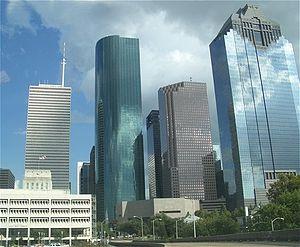
Les villes du Texas sont des communes urbaines qui se trouvent dans le Sud des États-Unis. Elles se sont développées après la Seconde Guerre mondiale comme dans les restes de la Sun Belt, et aujourd'hui les Texans sont majoritairement des citadins. Le réseau urbain du Texas est dominé par trois métropoles de plus d'un million d'habitants, une capitale d'État et des centres secondaires comme Austin, Fort Worth et El Paso. Leur prospérité est liée à la croissance économique et aux choix politiques des autorités locales.
Le Texas /tɛɡzɑ/ ou /tɛksas/ est un État du Sud des États-Unis, le deuxième plus vaste du pays après l'Alaska et le deuxième plus peuplé derrière la Californie. Selon le décompte officiel du Bureau du recensement des États-Unis, le Texas aurait 25 145 561 habitants. Sa capitale est Austin alors que Houston est sa plus grande ville et Dallas-Fort Worth son agglomération la plus peuplée. Les Texans sont à près de 80 % des citadins et presque la moitié d'entre eux vivent dans deux agglomérations : Dallas-Fort Worth ou Houston. Quatre aires urbaines du Texas comptent plus d'un million d'habitants : Houston, Dallas-Fort Worth, San Antonio et Austin.
La géographie du Texas est diverse compte tenu de la taille de cet État américain. Le Texas est le deuxième État des États-Unis par sa superficie et sa population. Il représente 7 % du territoire américain et occupe la partie méridionale du centre du pays. Il possède une frontière avec le Mexique au sud ; les états voisins sont l'Oklahoma, la Louisiane, l'Arkansas et le Nouveau-Mexique.